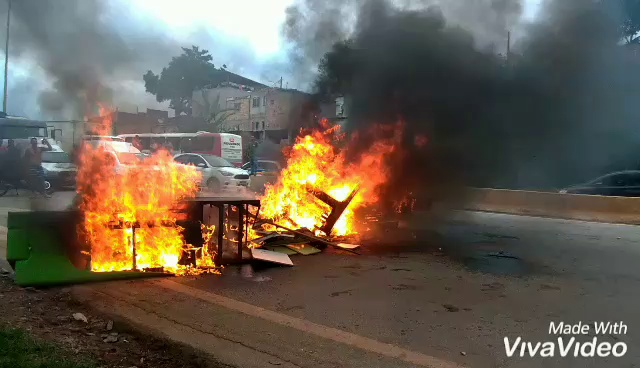
Fire: yes
Smoke: yes